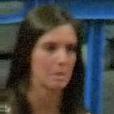
Age: 29